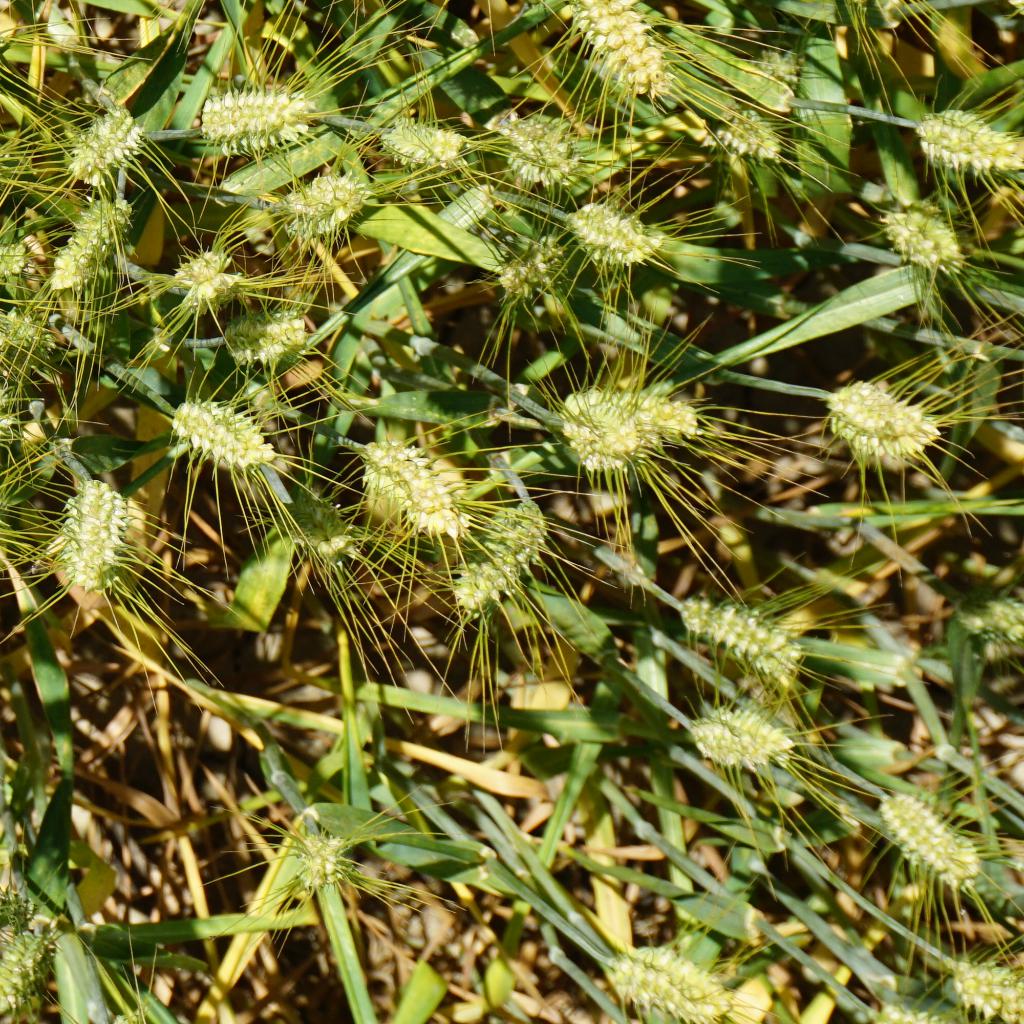
Country: France
Location: Gréoux
Wheat development stage: Filling - Ripening